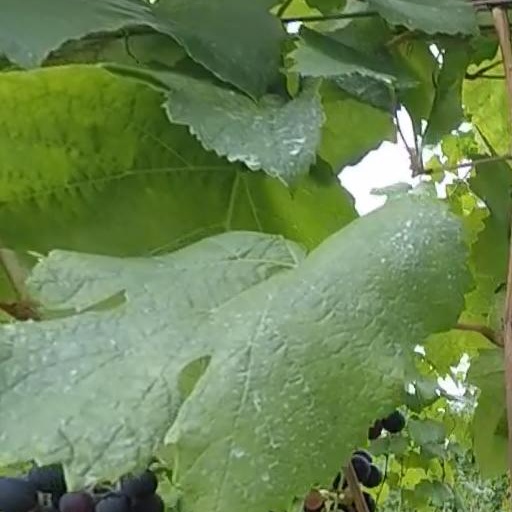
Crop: grape